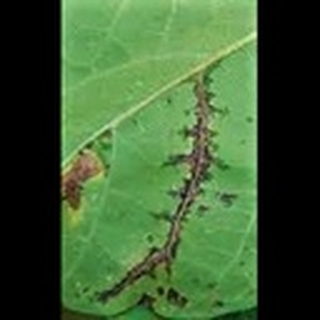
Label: cotton_bacterial_blight